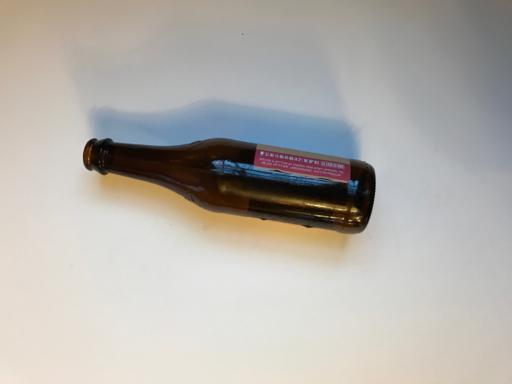
Label: glass